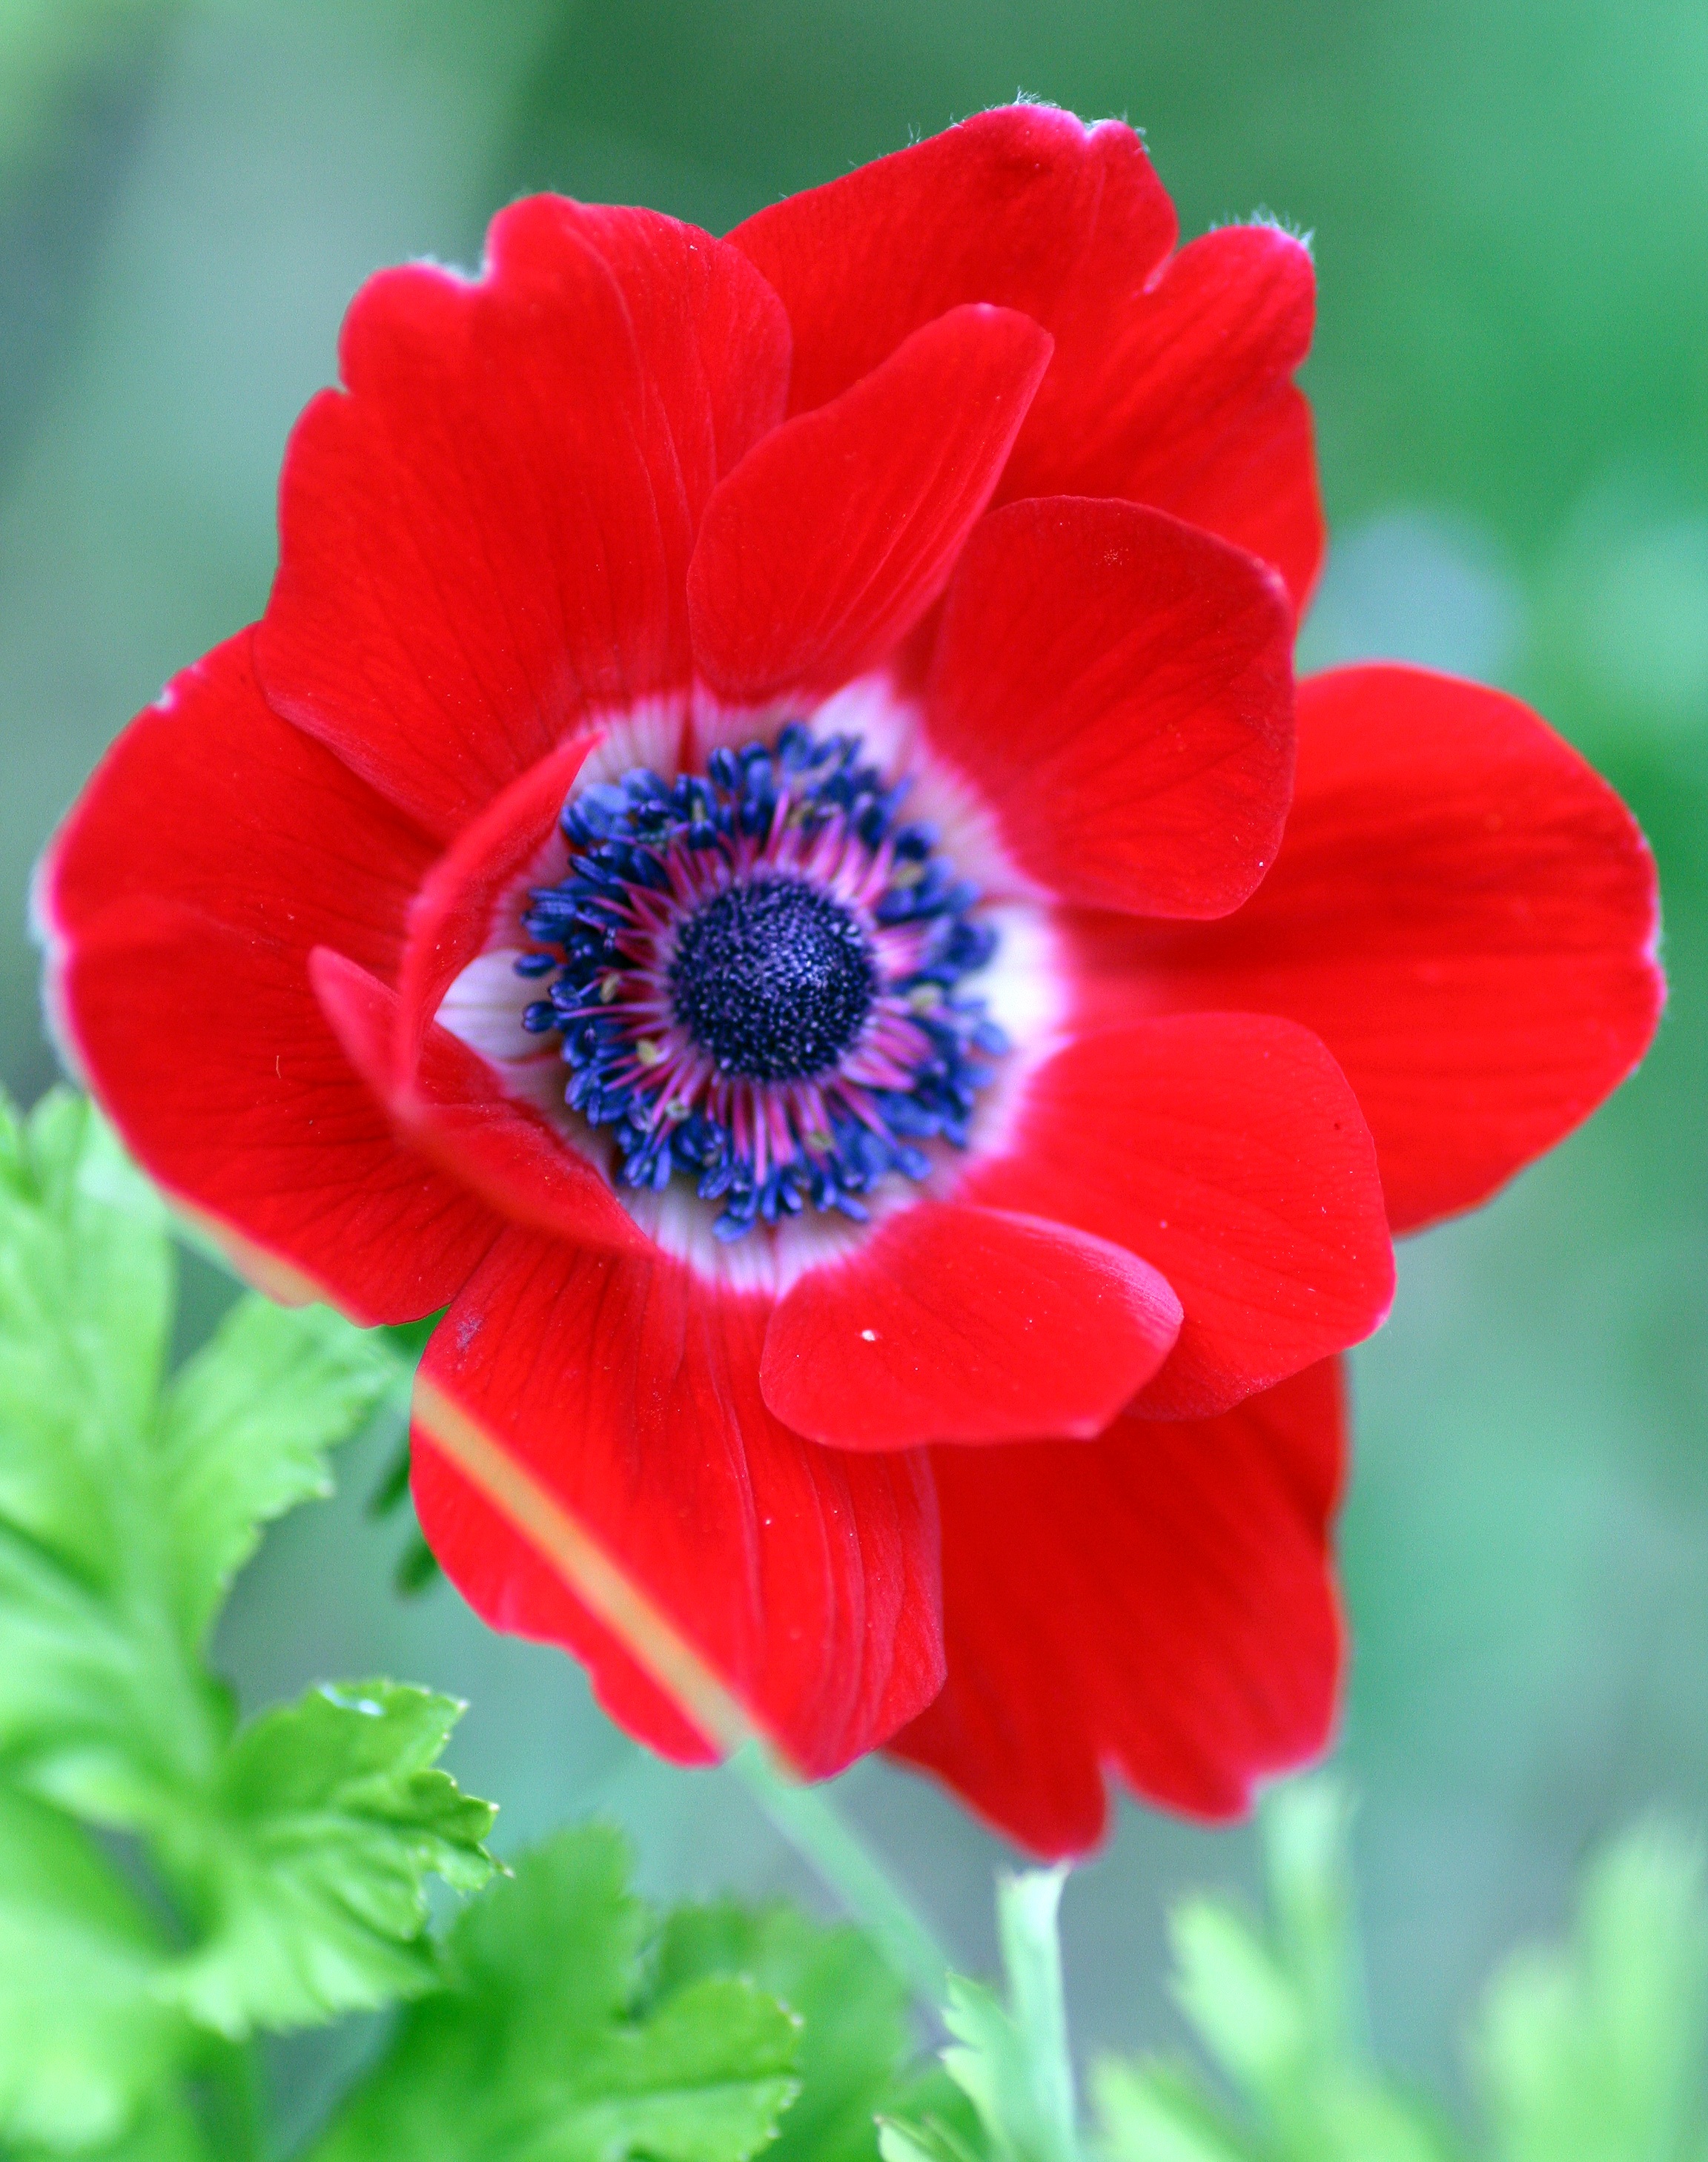
nature, plant, flower, petal, heart, red, garden, flora, leaves, petals, pistil, rod, poppy, anemone, coquelicot, macro photography, flowering plant, annual plant, plant stem, land plant, poppy family